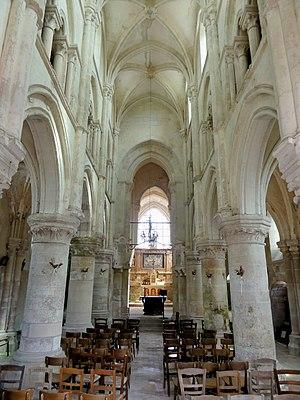
Nef, vue vers l'est.
L'église Saint-Pierre-Saint-Paul est une église catholique située à Santeuil, en France. Édifiée pendant deux campagnes au second quart du XIIᵉ siècle pour les parties orientales et le clocher et au début du XIIIᵉ siècle pour la nef, elle associe le style roman au style gothique primitif et conserve une rare homogénéité. Elle a en effet été épargnée par les guerres et n'a jamais subi de remaniements ou modifications affectant sa structure, ce qui est rare dans le Vexin français. L'église de Santeuil se présente comme un type idéal de l'église villageoise médiévale. Son plan est tout à fait classique et régulier, même plus régulier que d'habitude car le chœur et les croisillons du transept sont presque identiques. Son clocher correspond à un type largement répandu dans le Vexin. Sa nef montre une élévation ambitieuse à trois niveaux avec une galerie ouverte sur combles, évoquant le triforium des grandes églises et cathédrales gothiques. L'influence du chantier de la cathédrale Notre-Dame de Paris est indéniable car les arcades des galeries sont directement recopiées sur celles du chœur de cette cathédrale.